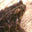
Label: frog